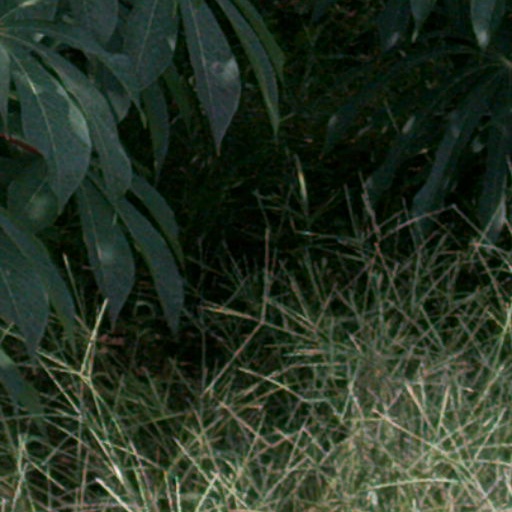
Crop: cassava